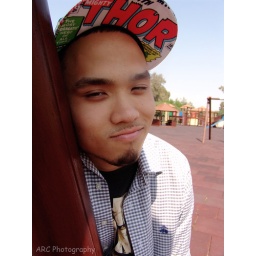
I'm not the same boy you knew back then, Cause I could break down these walls I built around myself.